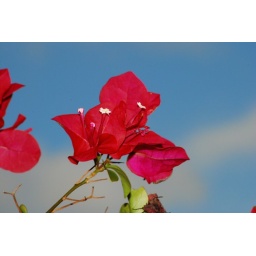
flowers in sky